Photovoltaic power station

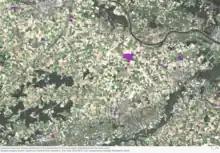

The land area required for a desired power output varies depending on the location, the efficiency of the solar panels, the slope of the site, and the type of mounting used. Fixed tilt solar arrays using typical panels of about 15% efficiency on horizontal sites, need about /MW in the tropics and this figure rises to over in northern Europe.